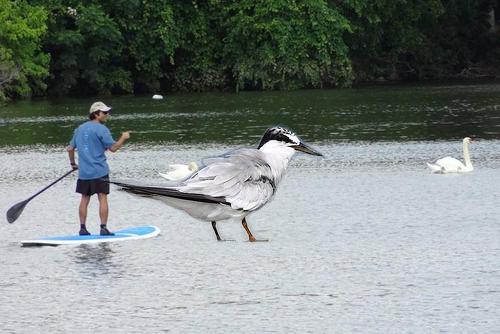
Bird species: Least_Tern
Bird type: waterbird
Background: water